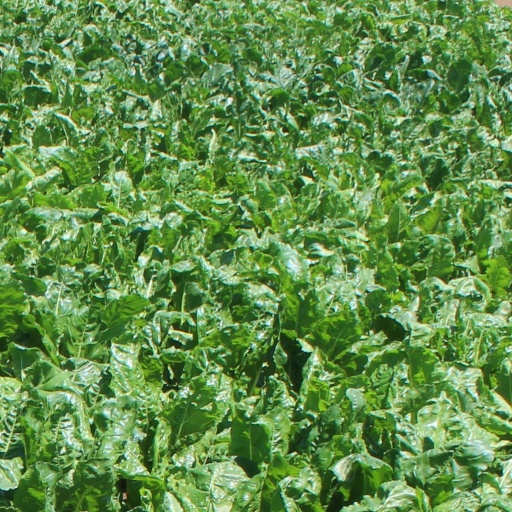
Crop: sugar beet